South Tenth Street Bridge

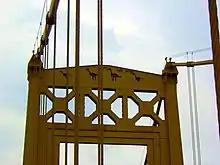
The geese as seen in 2005

The Tenth Street Bridge is known locally for its painted figures of four geese (sometimes described as dinosaurs or "dino-geese") at the top of the south tower, described as "quirky icons" by the "Pittsburgh Tribune-Review". Originally an unsanctioned work of street art created in the 1990s, the geese were painted over when the bridge was repainted in 2018. The original artist, Tim Kaulen, launched a petition to restore the geese which gathered enough signatures to win approval from the Allegheny County Council. Kaulen repainted the geese with official permission in October, 2018.